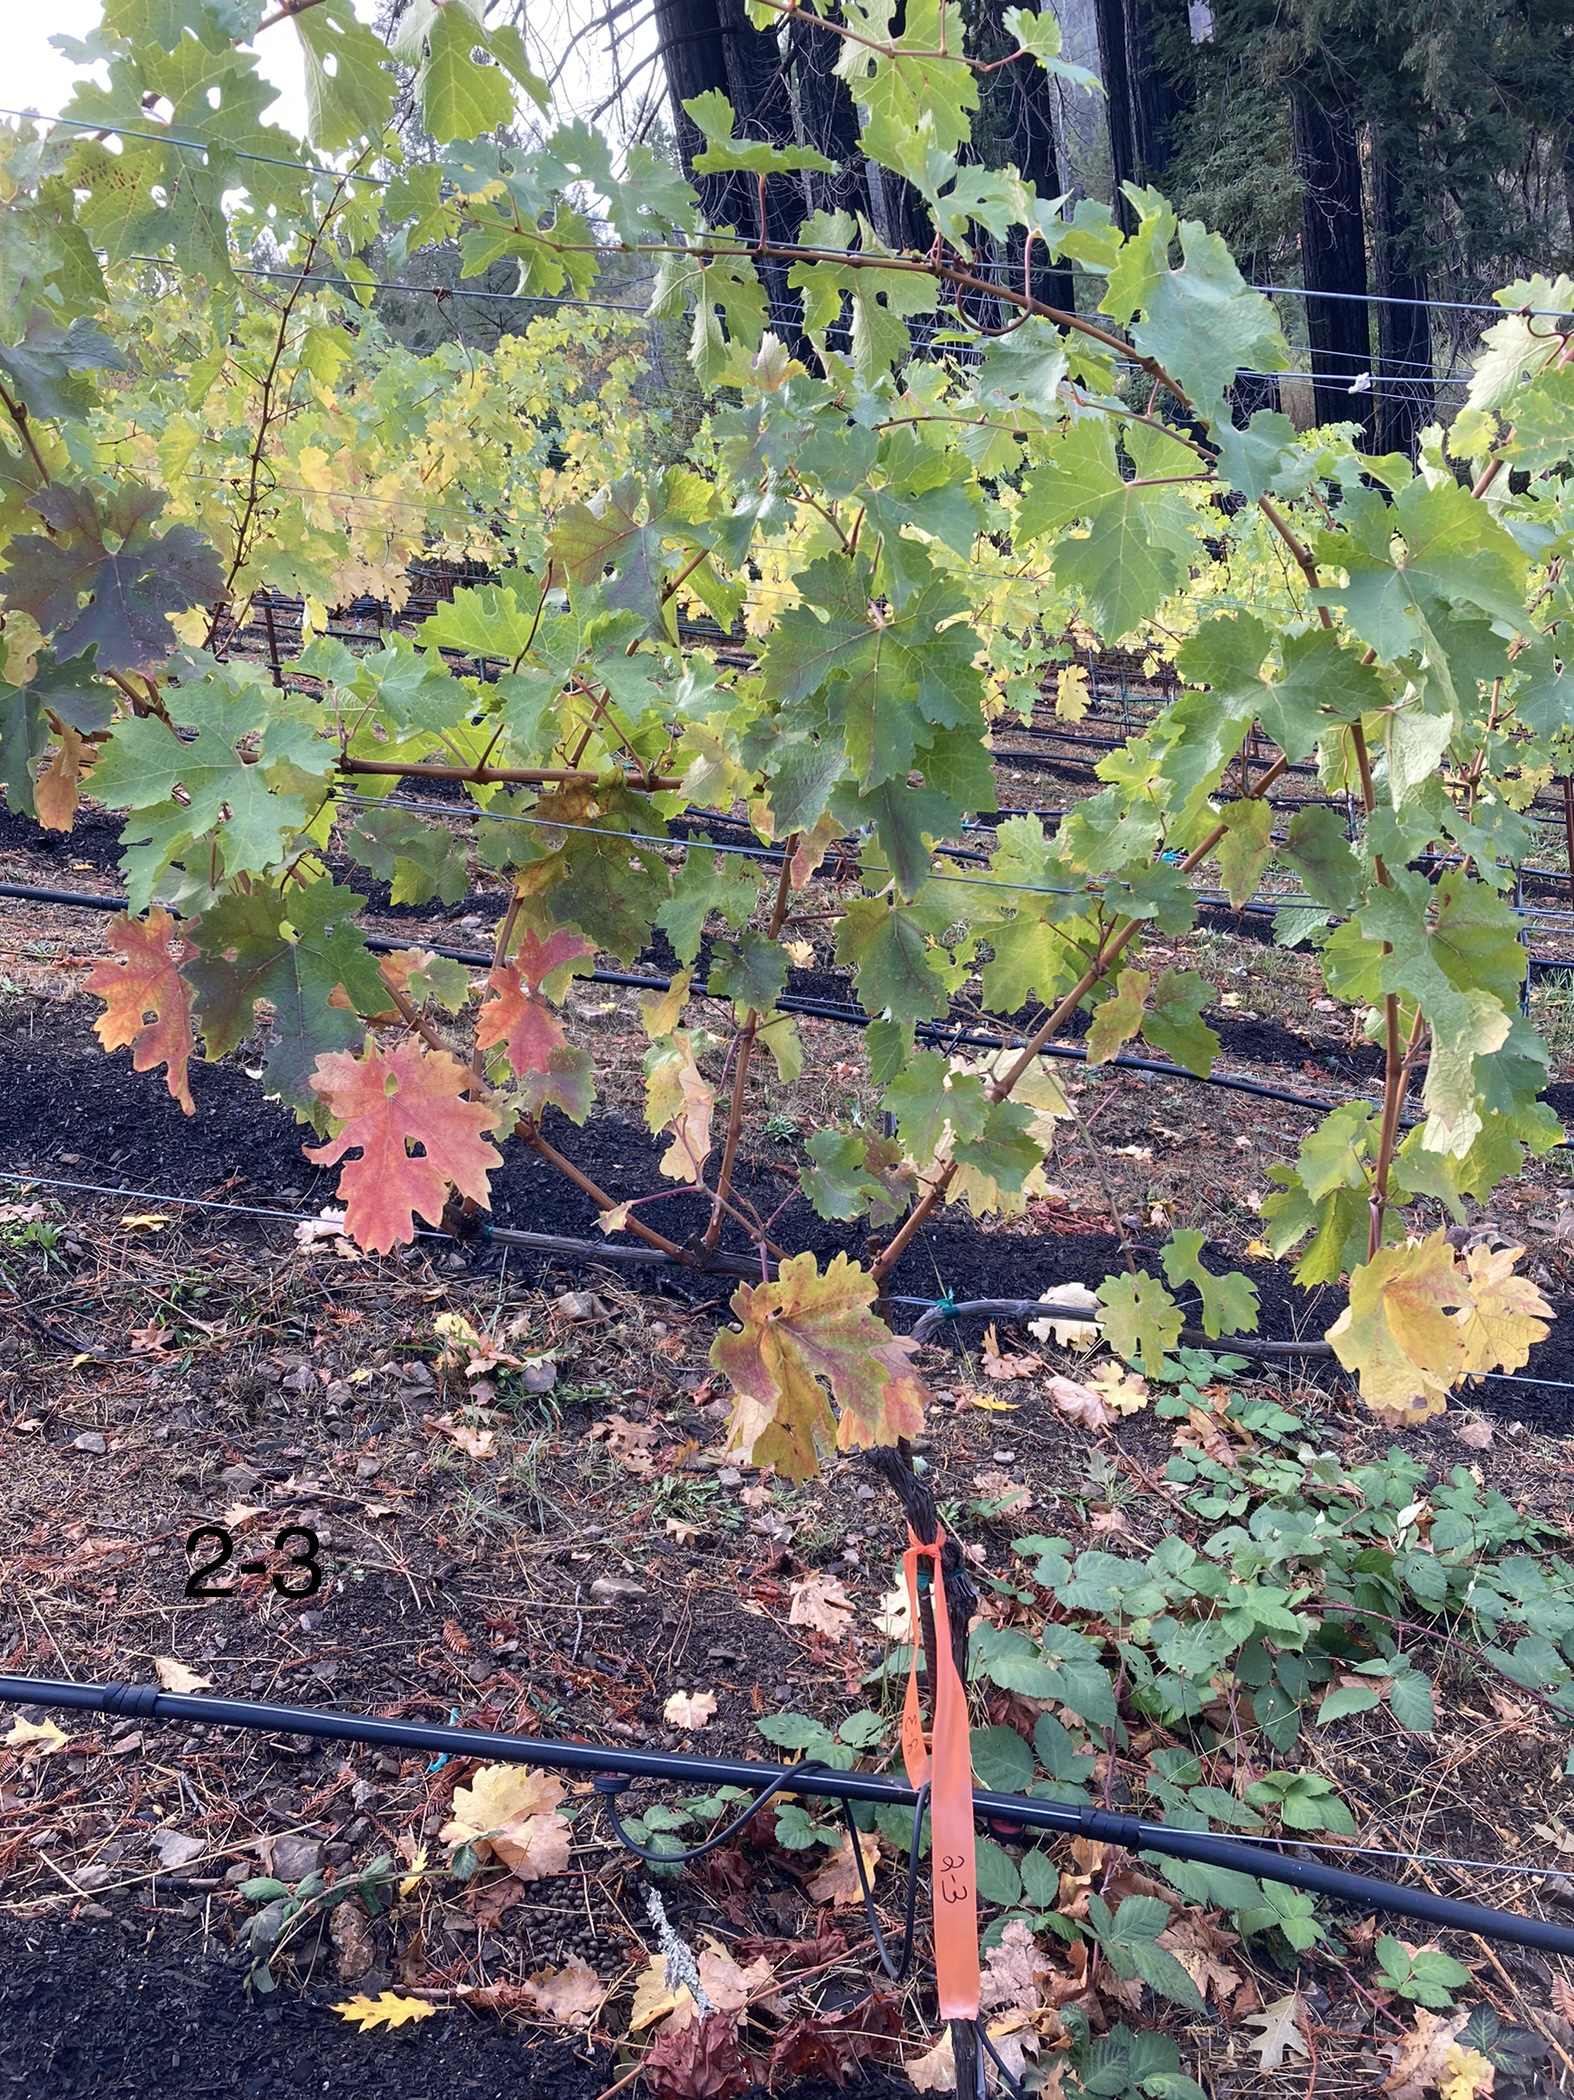
Label: Other Red